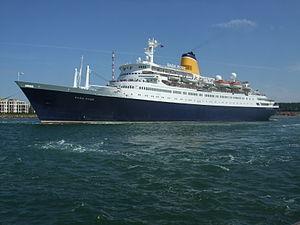
Le Sagafjord est un paquebot construit en 1965 par les Forges et Chantiers de la Méditerranée pour la Norwegian America Line. Devenu le Saga Rose au fil des années et des propriétaires, il est détruit à Jiangyin en 2010.